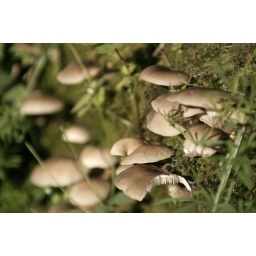
Found these growing out of a wall next to a street in Matlock Bath.